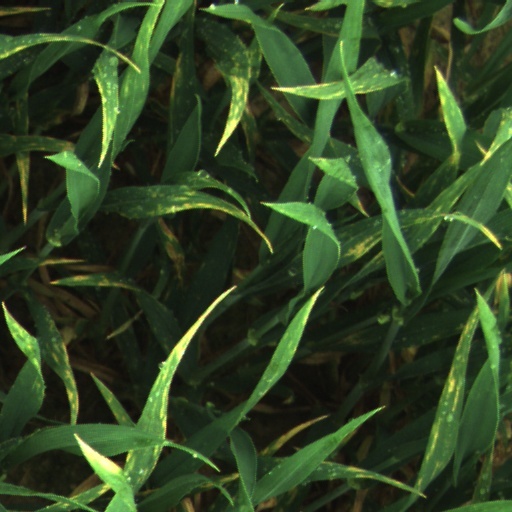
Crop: wheat